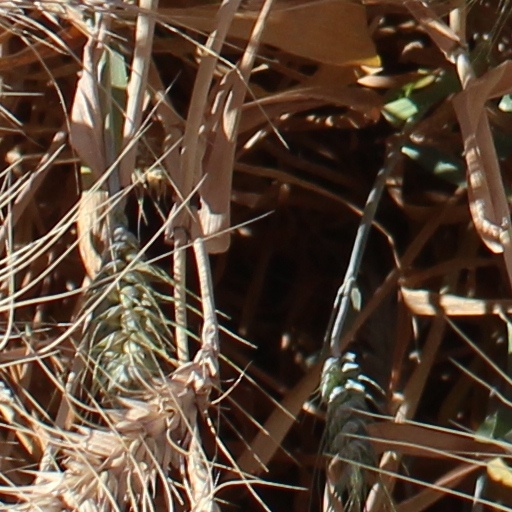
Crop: wheat